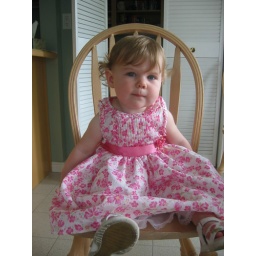
Sitting in a chair like a big girl